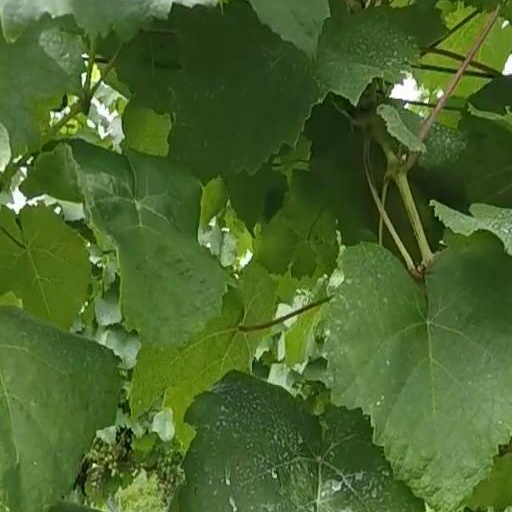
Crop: grape